Hanteng X8

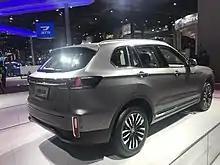
Hanteng X8 rear

The Hanteng X8 is Hanteng's largest crossover SUV product as of 2020. It was first unveiled during the 2019 Shanghai Auto Show. Being heavily based on the same platform as the slightly smaller Hanteng X7, the Hanteng X8 is powered by the same 2.0-litre turbocharged engine as the one powering the Hanteng X7, producing a maximum output of 190 hp and a peak torque of 250N.m. The engine of the Hanteng X8 is mated to the 6-speed dual-clutch transmission.